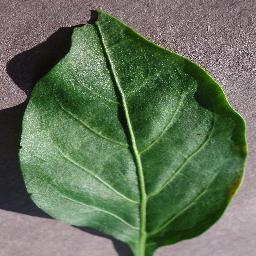
Label: Pepper,_bell___healthy